Trapping

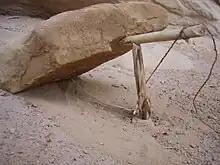
A small Paiute-style deadfall trap, made with dogbane cordage.

Foothold traps were invented in the 17th century for use against humans (see mantrap), to keep poachers out of European estates. The device uses a pressure plate between two metal arms, or "jaws", lined with spiked protrusions, or "teeth". Once the plate has been stepped on, the arms close on the ensnared person or animal's foot. Blacksmiths made traps of iron in the early 1700s for trappers. By the 1800s, companies began to manufacture steel foothold traps. Traps are designed in different sizes for different sized animals.